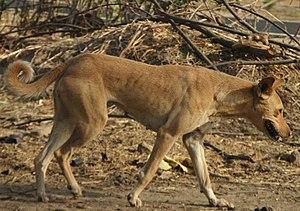
Un chien errant est un chien qui vit sans entrave ni domicile parce qu'il n'appartient à personne ou parce que le lien avec son maître est cassé, par fugue ou abandon ou parce que son maître est décédé. En Occident, le chien errant est en général rapidement sorti de son état de vagabond, soit par un humain de rencontre qui le recueille et l'adopte, soit par des spécialistes chargés de la capture des animaux errants et de leur prise en charge ultérieure, mais les chiens errants depuis un certain temps se sont habitués, autant que faire se peut, à leur nouvelle vie. Leur comportement à l'égard de l'homme dépend pour une part du degré de dépendance alimentaire et des relations qu'ils ont pu entretenir individuellement lors des dépôts de nourriture qu'ils fréquentent.
On appelle croisé ou bâtard, un chien domestique qui n'est conforme à aucun standard établi par un club de race canine. Il peut être issu d'une reproduction involontaire comme c'est le cas de nombreux chiens de compagnie, ou d'un croisement délibéré dans le but de combiner les caractéristiques des deux parents. Les croisements volontaires sont courants dans le milieu des chiens d'attelage et de course mais également pour la création de designer dogs. Réputé rustique, le chien croisé bénéficie de l'effet d'hétérosis.